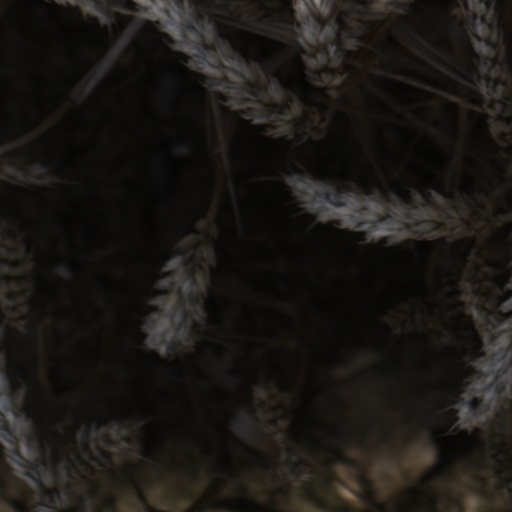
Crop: wheat